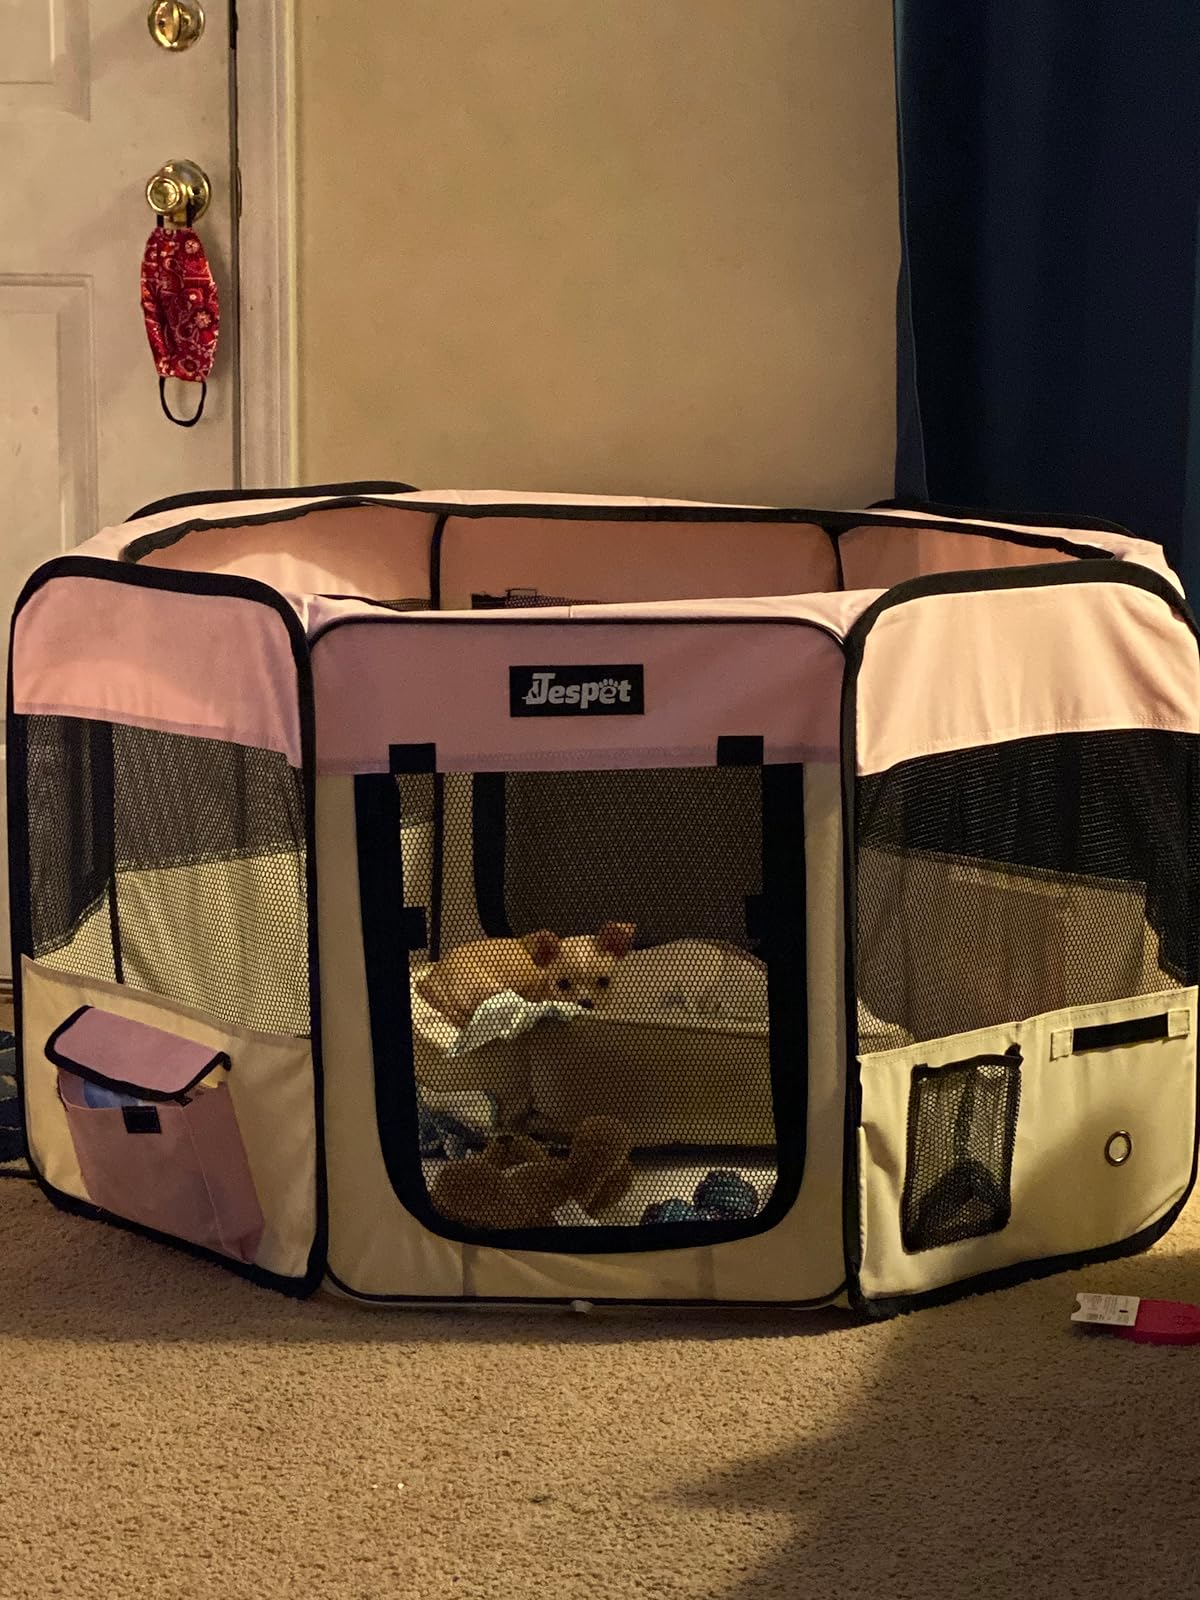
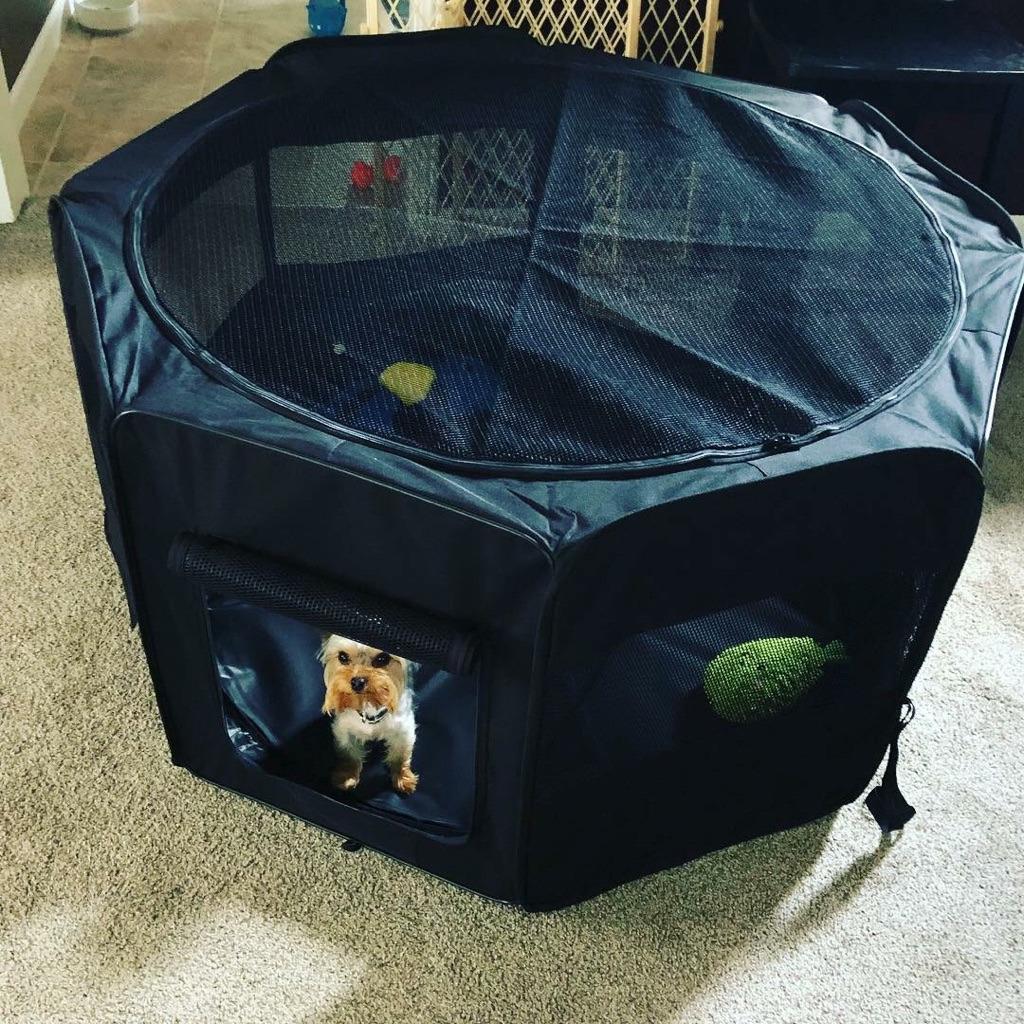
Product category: items_kennel
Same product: no